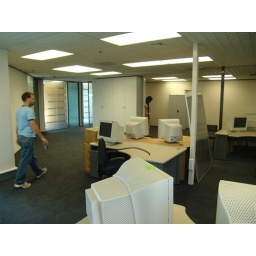
Looking around the new office from the new desk location, it'll be a time of adjustment...